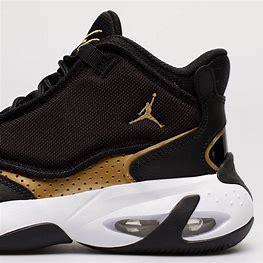
Brand: Jordan
Model: Max Aura 4